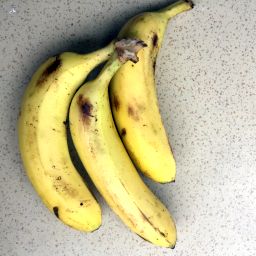
Fruit: Banana
Quality: Good